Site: brandenburg
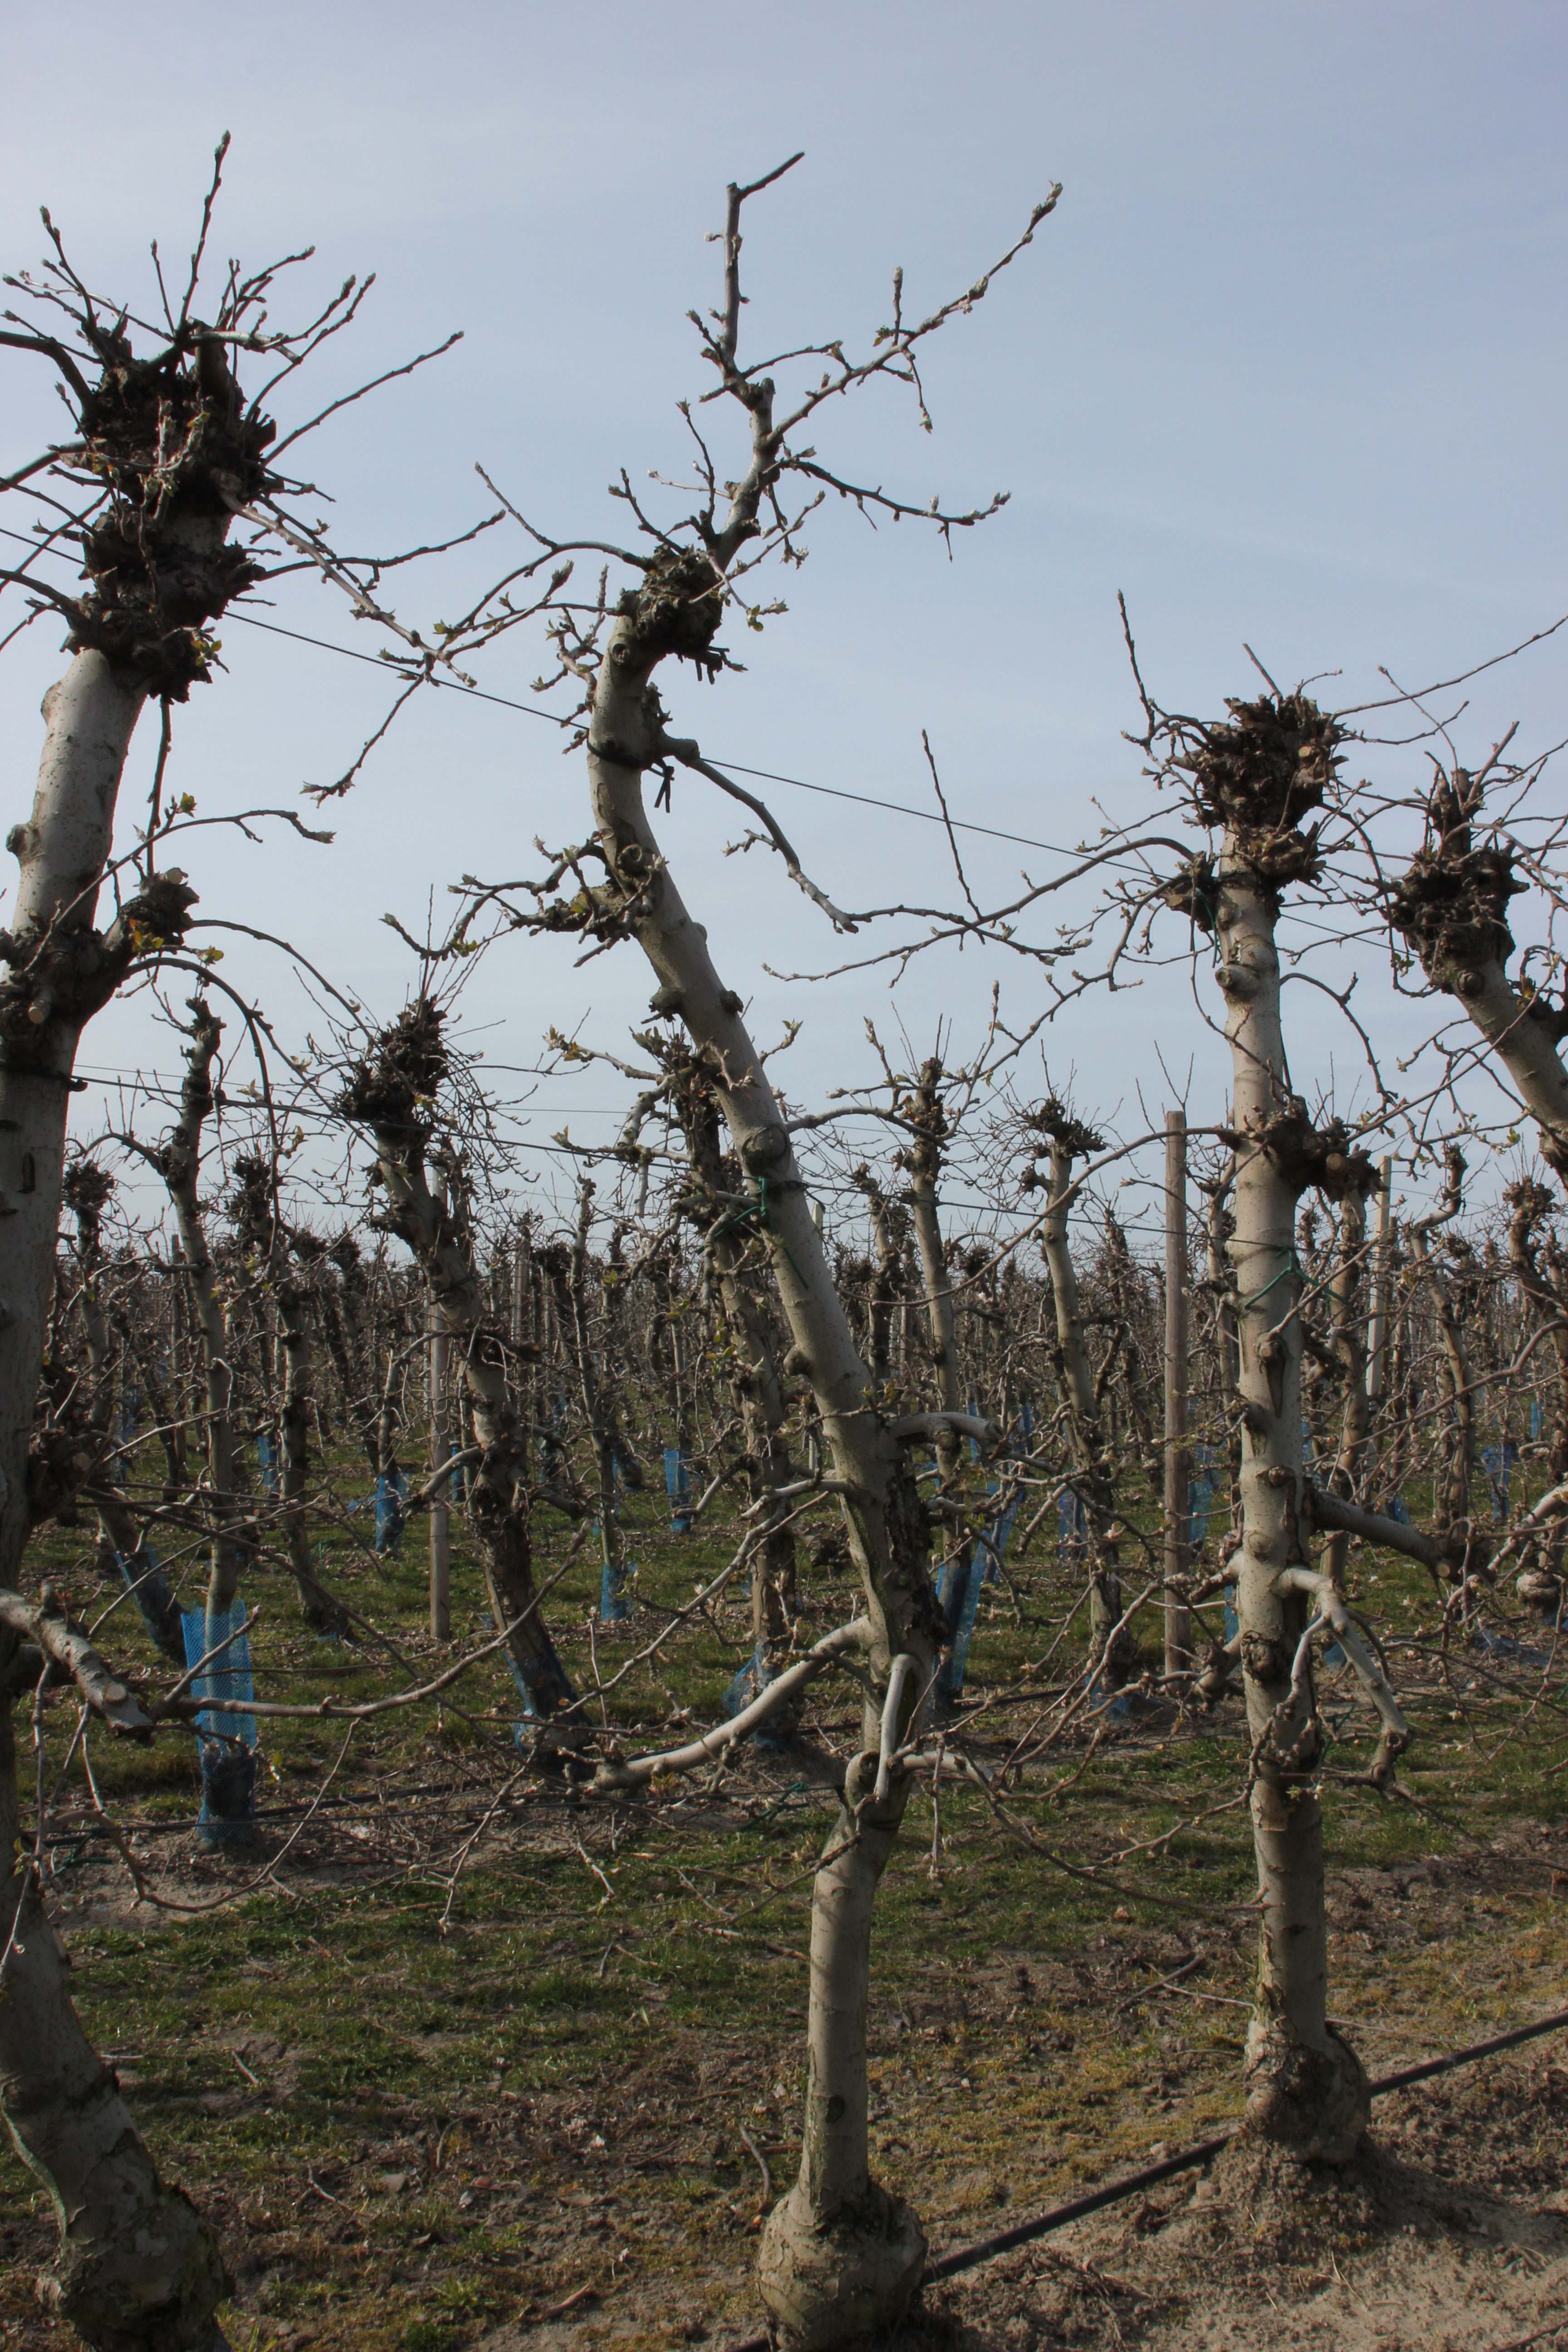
Growth stage (BBCH 54): Inflorescence emergence